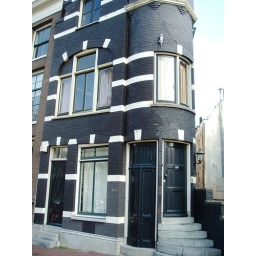
Check out the little cat climbing above the window at the corner.